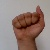
The image shows a hand gesture representing the letter 'A' in Indian Sign Language.